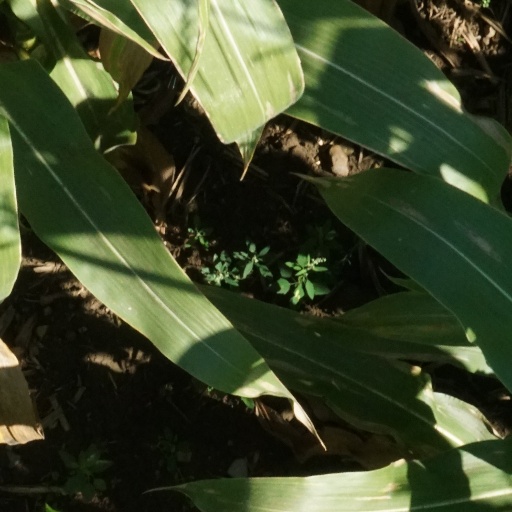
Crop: maize; corn